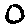
Label: 0